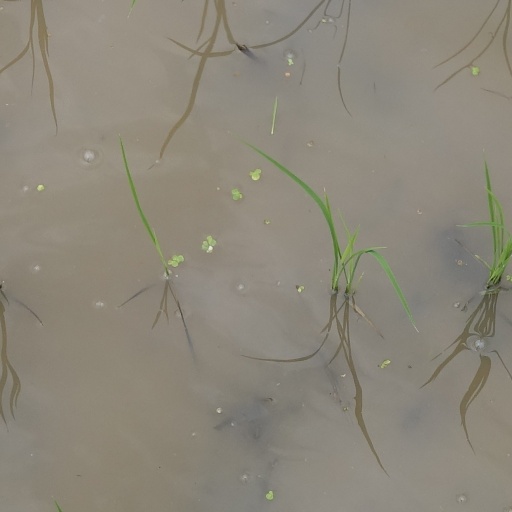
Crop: rice